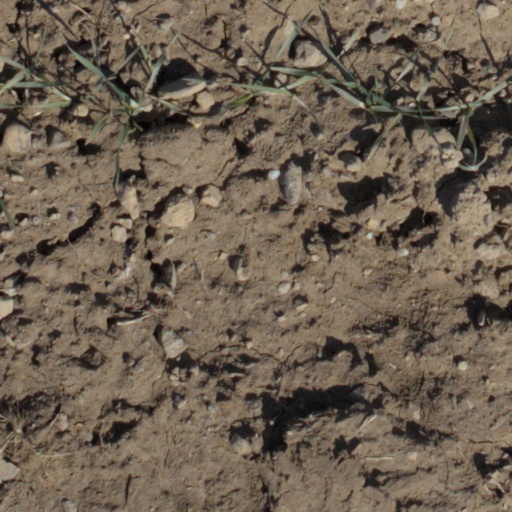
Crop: wheat